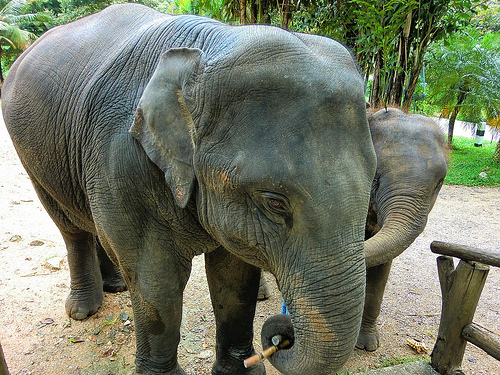
question: 屋内と屋外の、どこにいますか
answer: 屋外

question: どんな動物がいますか
answer: ゾウ

question: ゾウは何頭いますか
answer: 2頭

question: 手前のゾウは鼻をどうしていますか
answer: 丸めている

question: 手前のゾウはなぜ鼻を丸めているのですか
answer: 物を持つため

question: ゾウの背後に生えているものは何ですか
answer: 木々

question: 奥の小ゾウは鼻をどうしていますか
answer: 隣のゾウに近づけている

question: 柵は何でできていますか
answer: 木